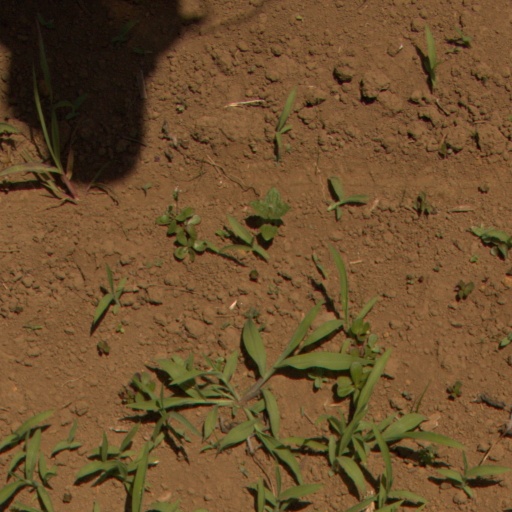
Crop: Jerusalem artichoke